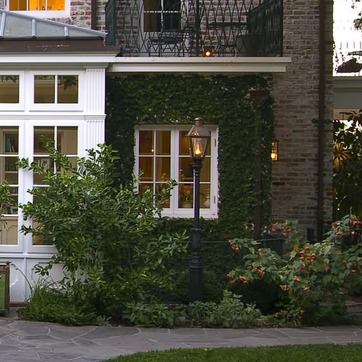
Material: glass